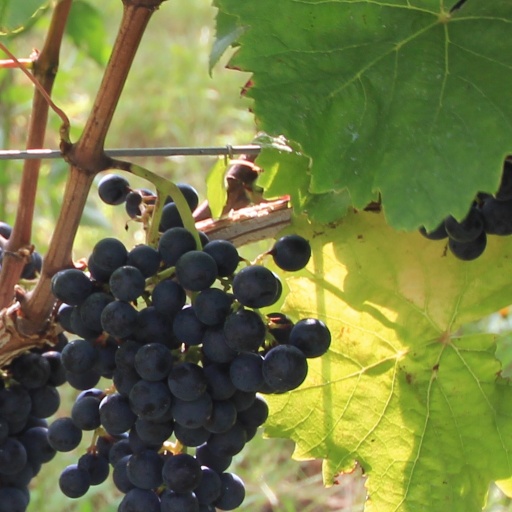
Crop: grape